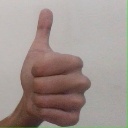
अक्षर: थ